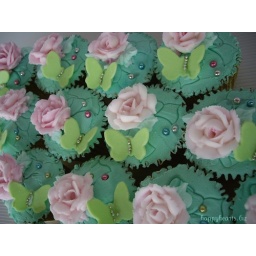
Playing around with colours. Started with having some left over apple green butterflies in hand.